Kingdom of Kandy

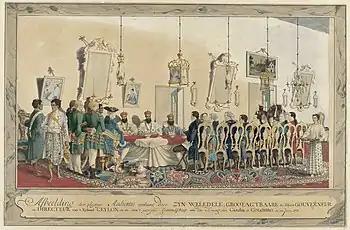
Reception of the envoys of the King of Kandy by the Dutch Governor Iman Falck,

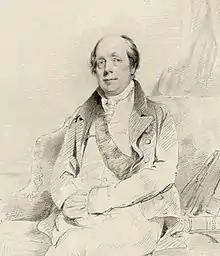
Frederick North, first British Governor of Ceylon

Following the Spoiling of Vijayabahu in 1521, the kingdom of Kotte split into three competing states – Sithawaka, Raigama, and Bhuvanekabahu VII's kingdom of Kotte. Of these Sithawaka, under the dynamic leadership of Mayadunne, posed the greatest threat to the autonomy of the other states. In 1522, the Kandyans secured Portuguese protection against Sithawaka, but any potential for alliance ended in 1546 when Portuguese and Kotte forces invaded the kingdom. Kandy subsequently lent aid to the Jaffna Kingdom against the Portuguese in 1560.